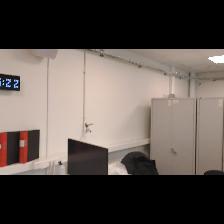
Label: NonHuman